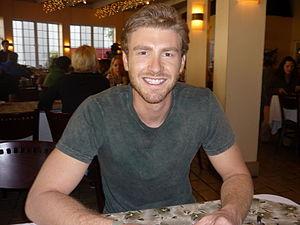
9-1-1: Lone Star est une série télévisée américaine créée par Ryan Murphy et Brad Falchuk, diffusée depuis le 19 janvier 2020 sur le réseau Fox, et en simultané sur le réseau CTV au Canada. Il s'agit d'une série dérivée de 9-1-1.
Jon Foster est un acteur américain. Il est principalement connu pour ses rôles dans Lignes de vie en 2004 et dans le film d'horreur de 2006 Stay Alive.
Cet article présente le guide des épisodes de la série télévisée américaine 9-1-1: Lone Star.